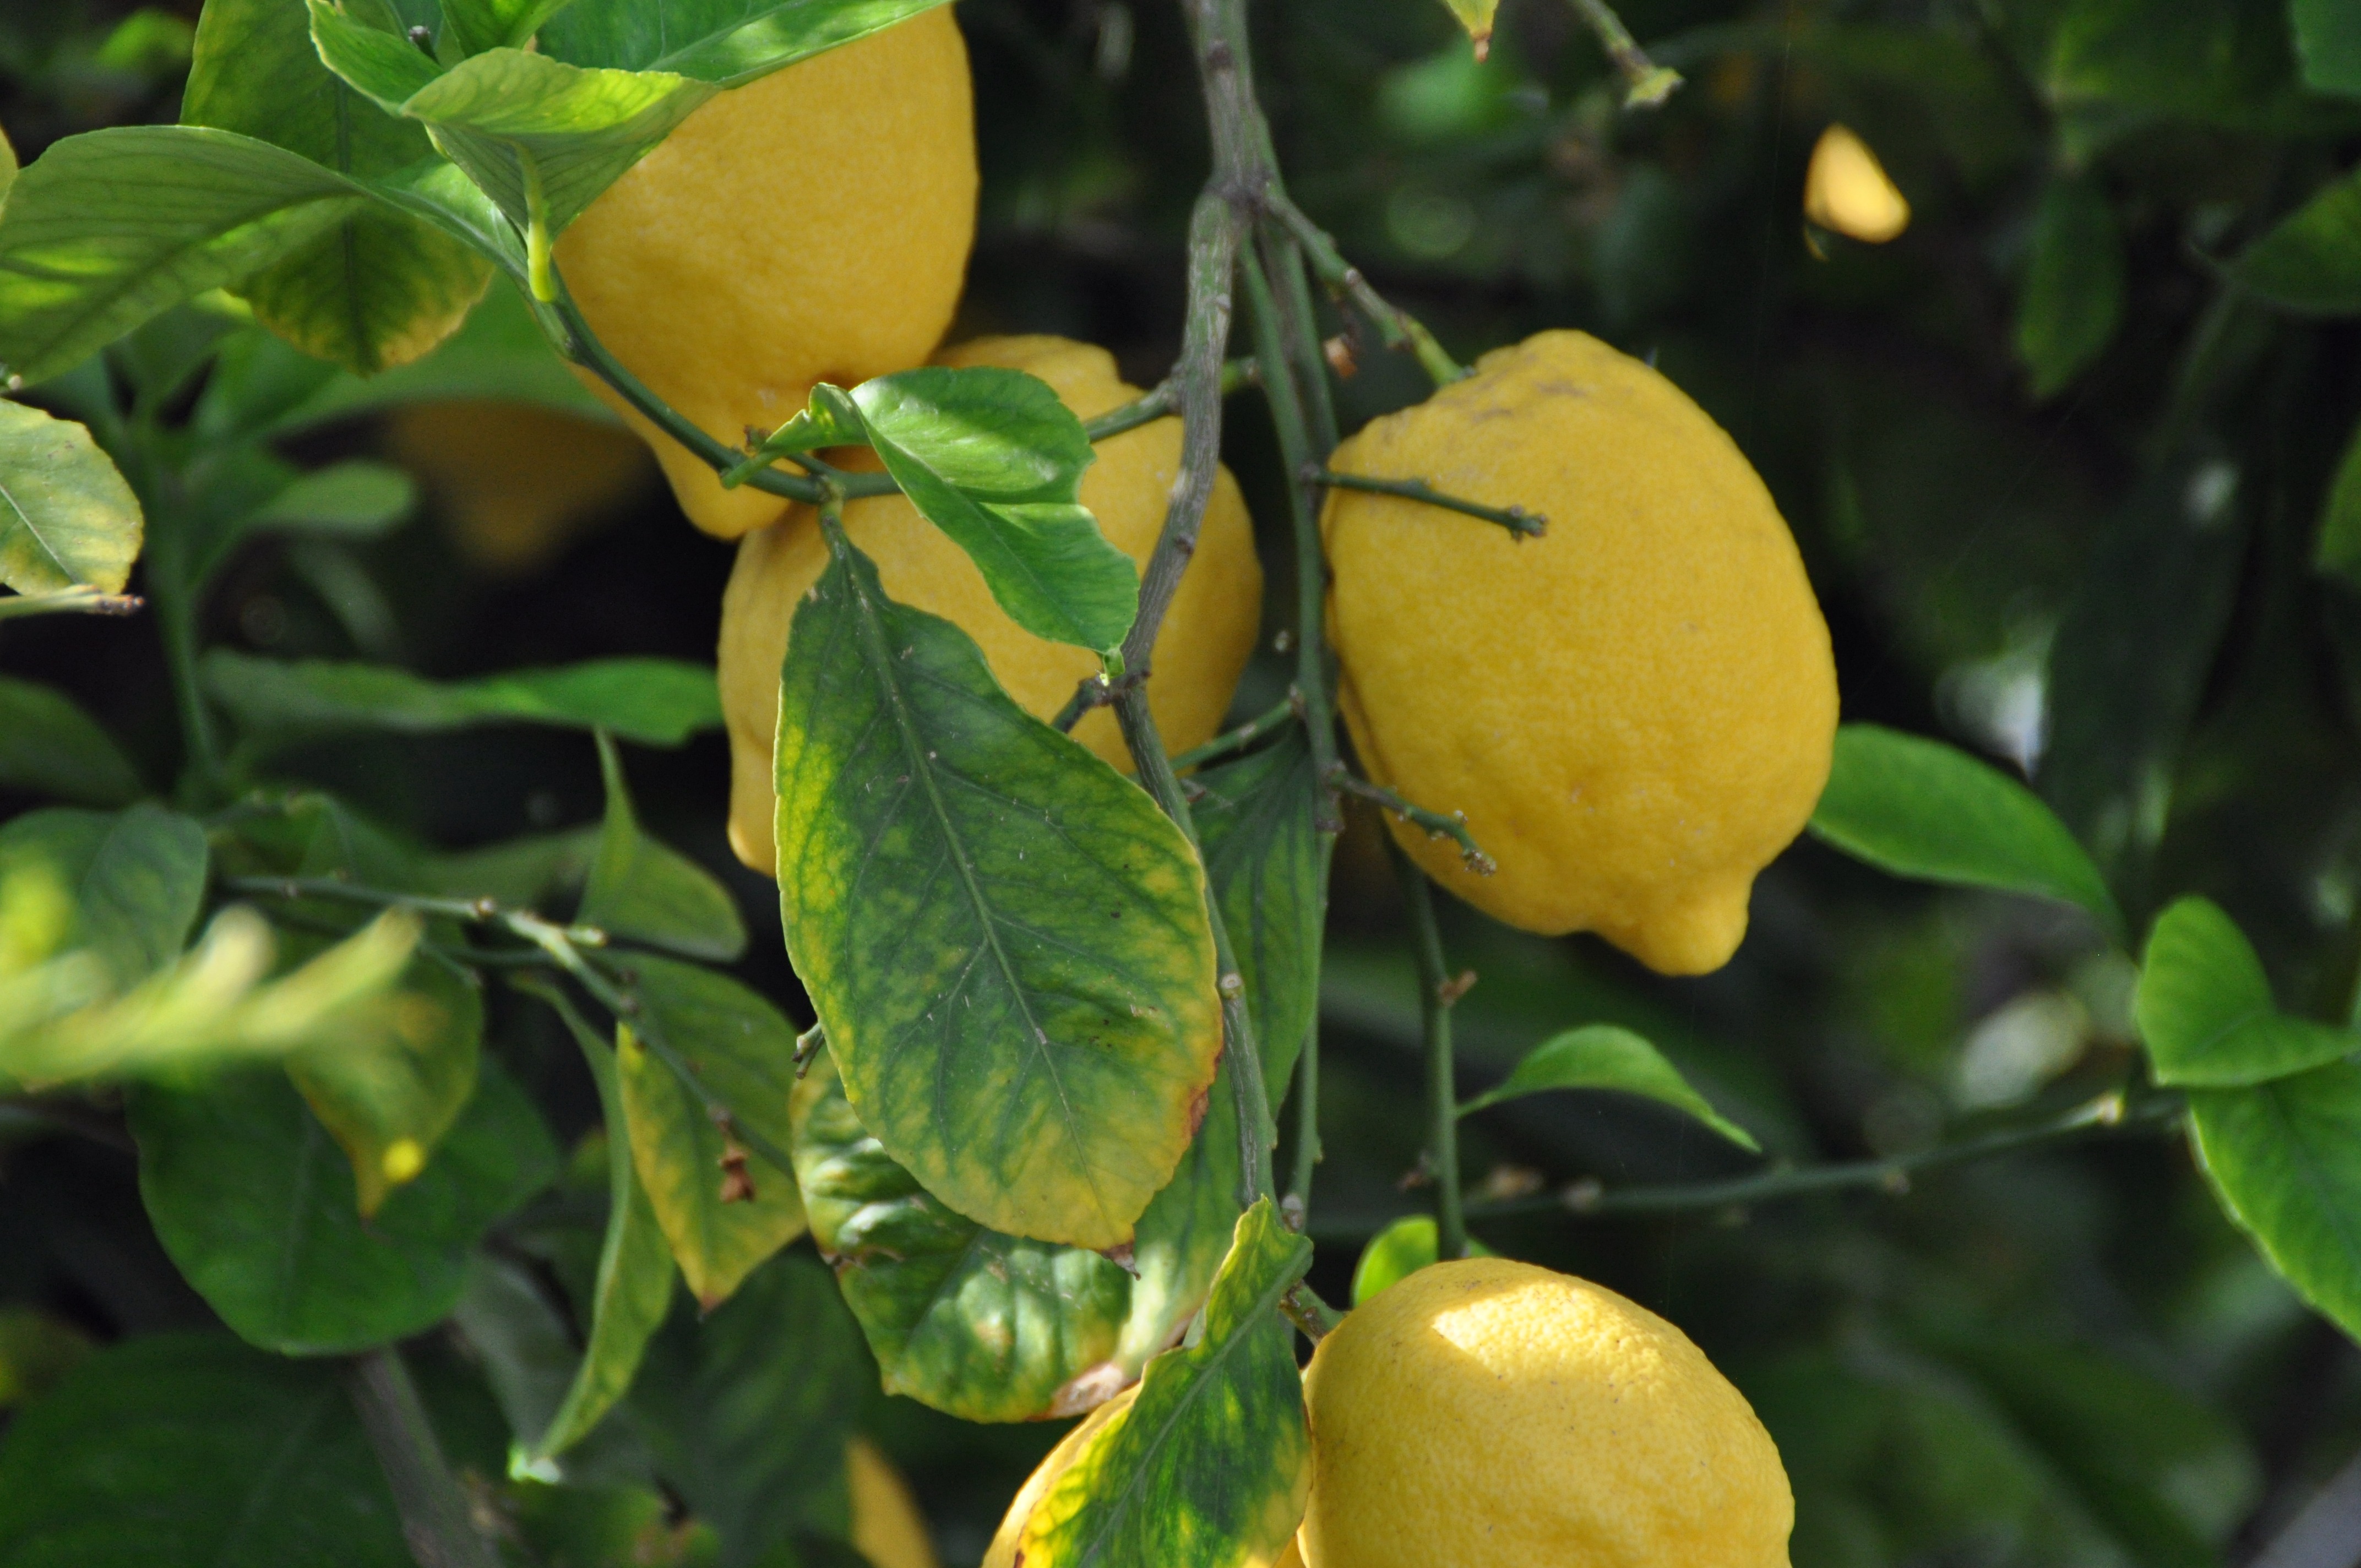
branch, plant, fruit, flower, food, green, produce, yellow, flora, fruits, citron, citrus, lemons, flowering plant, bitter orange, land plant, yuzu, calamondin